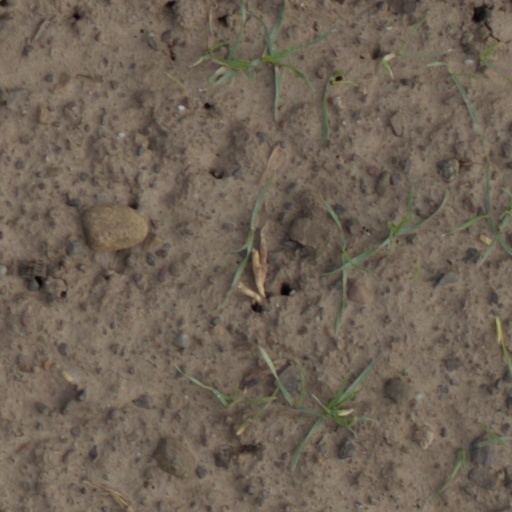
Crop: wheat